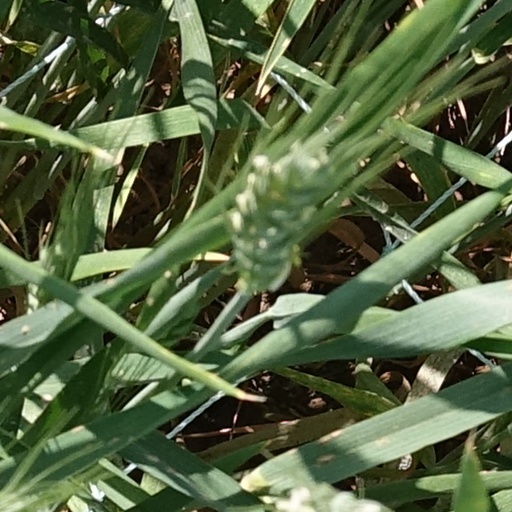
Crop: wheat